Luigi Broglio

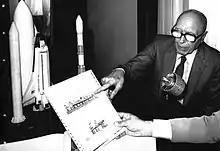

Luigi Broglio (11 November 1911 – 14 January 2001), was an Italian aerospace engineer, airforce lieutenant colonel and dean of the school of aeronautical engineering at the University of Rome La Sapienza. Known as "the Italian von Braun", he is best known as the architect of the San Marco programme.